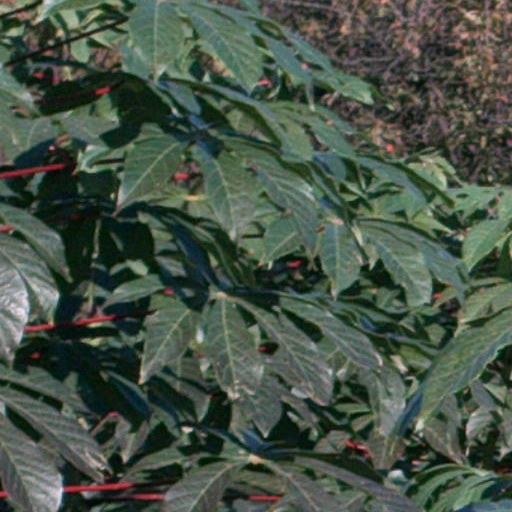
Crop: cassava